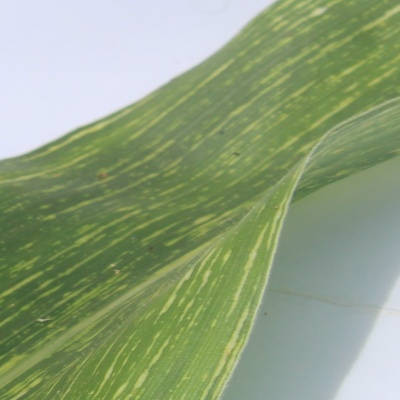
Crop: Maize
Condition: streak virus